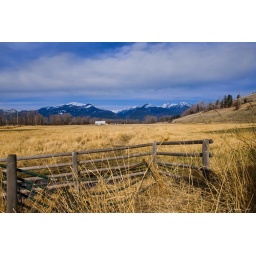
Bitteroot mountains our house is in them to the right (north)